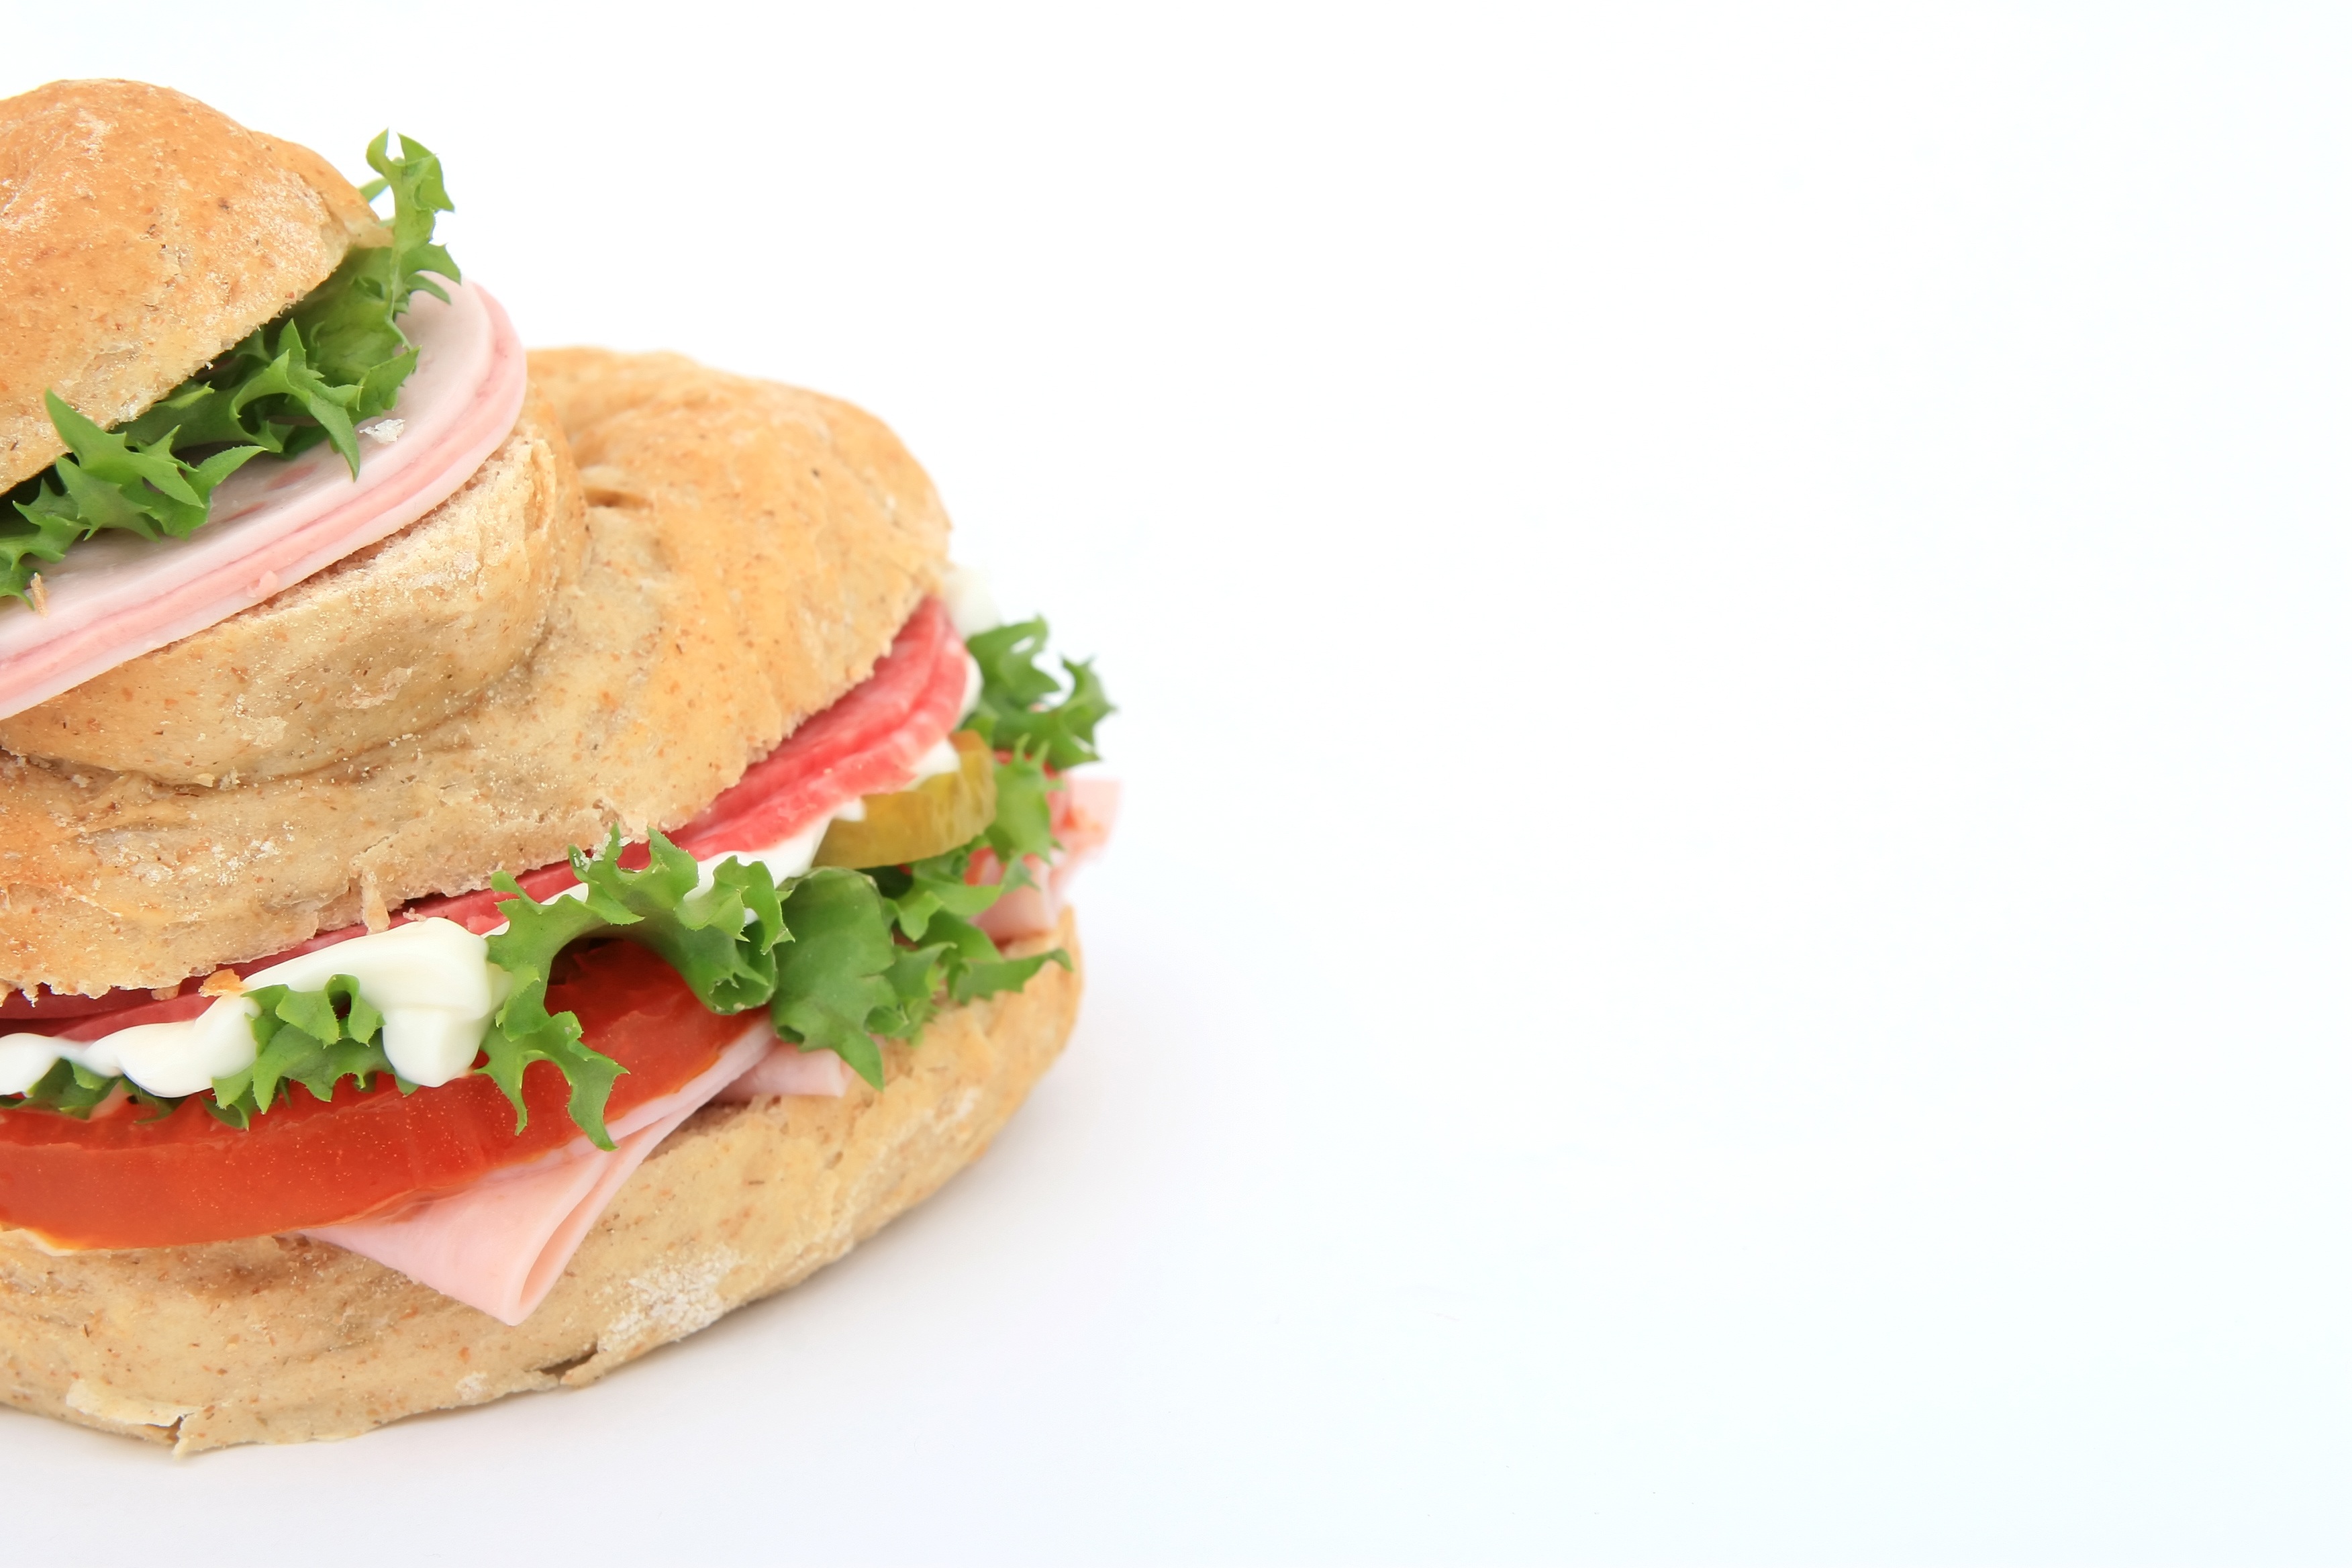
white, isolated, dish, meal, food, salad, golden, produce, color, macro, space, fresh, brown, breakfast, juicy, healthy, snack, meat, lunch, cuisine, delicious, bread, onion, health, hamburger, sandwich, lettuce, salami, bun, close up, calories, colour, eating, nutrition, tasty, tomatoes, roll, pickle, fast, slim, diet, ham, mayo, copy, nutritious, mayonnaise, gherkin, unhealthy, obesity, slimming, wholegrain, loaded, veggie burger, breakfast sandwich, wholesome